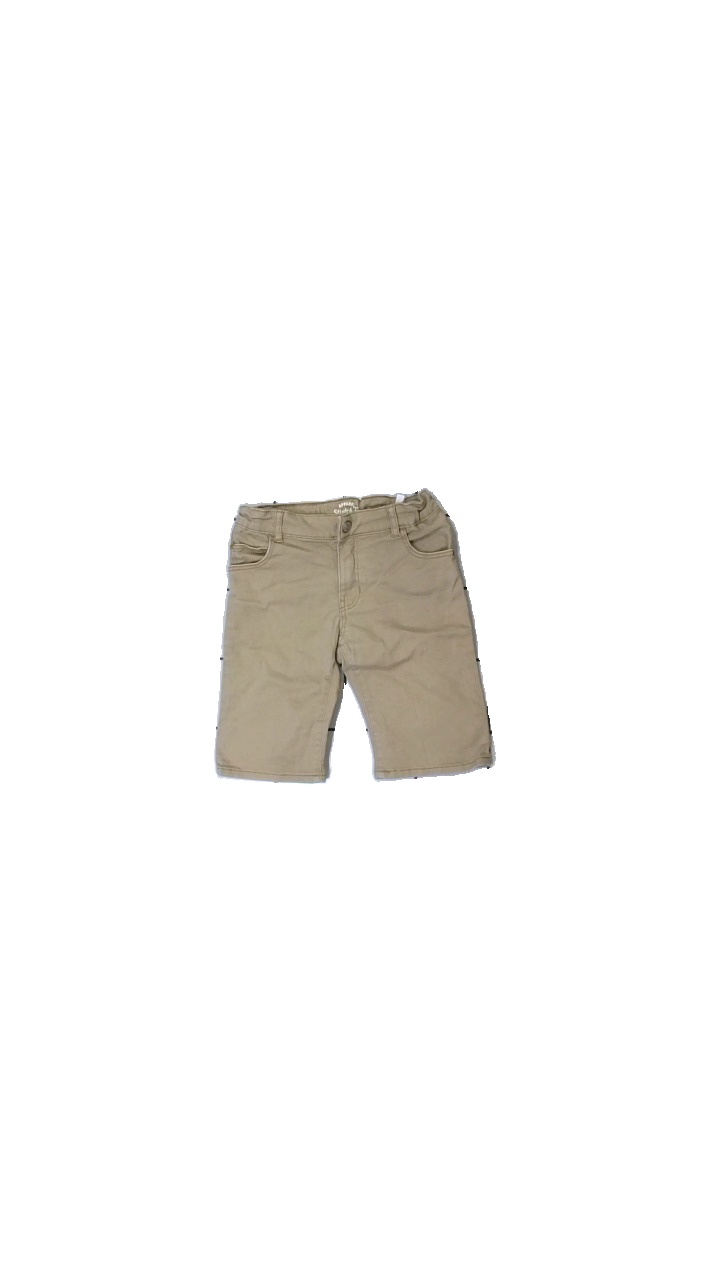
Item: Shorts (Children)
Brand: H&m
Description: Basic beige shorts for children
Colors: Beige
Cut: Regular
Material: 100% cotton
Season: All
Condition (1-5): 3
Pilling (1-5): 4
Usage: Reuse
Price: <50